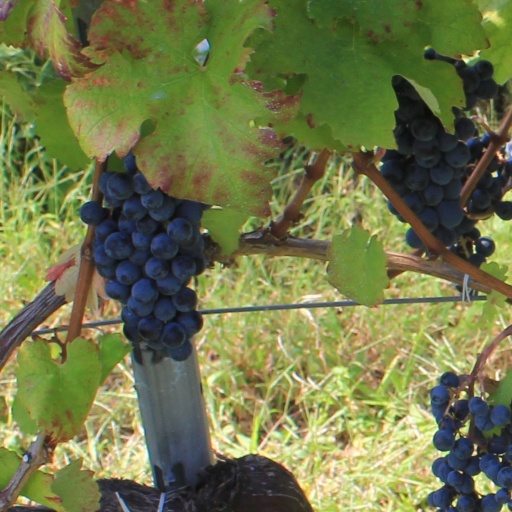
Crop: grape